Ponty vineyards

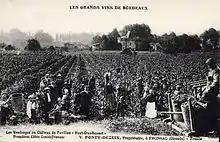
old picture of chateau du pavillon

The Ponty family have been producing wine in Canon Fronsac since 1905, when Victor Ponty discovered the potential of wines produced in the appellation. In 1905, Victor Ponty, born in a family of farmers in the French region of Corrèze, settled in Fronsac, a small village not far from Bordeaux, where he started commercializing wine with the help of his wife's family, the Dezeix.